Thomas Ellis Owen

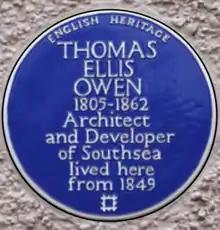
Thomas Ellis Owen English Heritage Plaque

In 2010 a statue of Owen was unveiled, located near the University Library, Cambridge Road, Portsmouth. An English Heritage Blue Plaque was placed at Dovercourt, 36 Kent Road, Southsea, Owen's former home, inscribed with 'Thomas Ellis Owen, 1805–1862, Architect and Developer of Southsea lived here from 1849'.